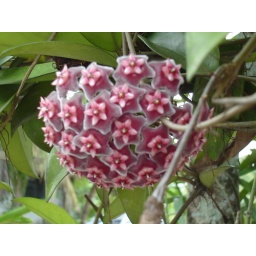
My mum bought the plant(without the flower) from a nursery. We have been informed that the plant was from a forest in Thailand.